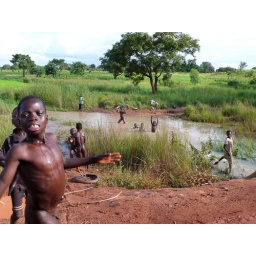
Kids playing in a river near the road from Kara to Djougou